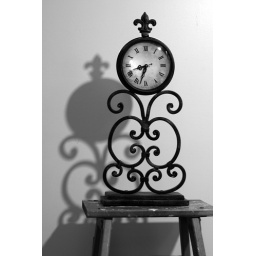
random clock in my house set on a stool. used photography lights to set the shadow.